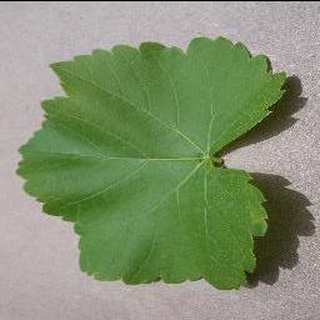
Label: healthy_grape